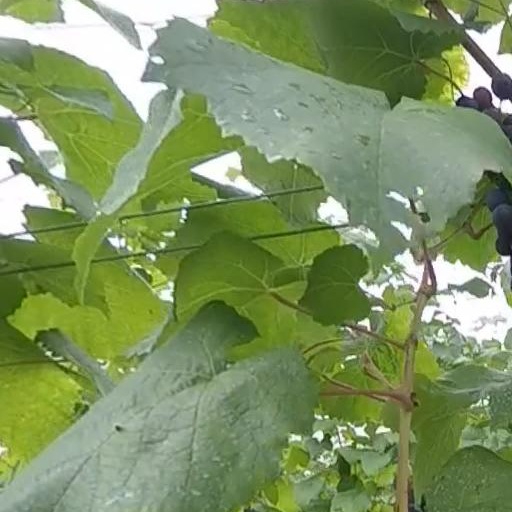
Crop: grape